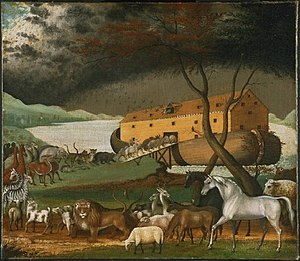
Noas ark
Noas Ark, maleri af Edward Hicks, 1846, Philadelphia Museum of Art.
Noas ark er ifølge Det Gamle Testamente det skib, som hans Gud befaler Noa at bygge for, sammen med sin familie og dyr, at undgå Syndfloden. Arken omtales i første Mosebog kapitel 6-9.